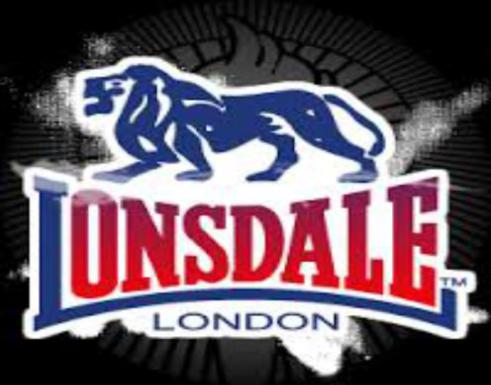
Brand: lonsdale
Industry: Clothes